Bloomington, Minnesota

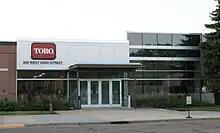
Toro moved to Bloomington in 1952

The 1950s saw a considerable expansion of the city and its infrastructure, with the city shifting away from its small-town atmosphere and feel. In 1950, because of the increasing population, the first elementary school, Cedarcrest, was built. It was evident that one consolidated school could no longer serve the growing population, and ten new schools were built in this decade to meet the need. In 1952, the first large business, Toro Manufacturing Company, moved to Bloomington. The significance of this can be seen in Bloomington today, which is home to hundreds of businesses of all types.